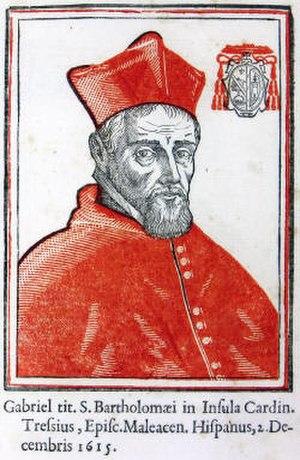
Gabriel Trejo y Paniagua, est un cardinal espagnol de l'Église catholique de la XVIIᵉ siècle, nommé par le pape Paul V.